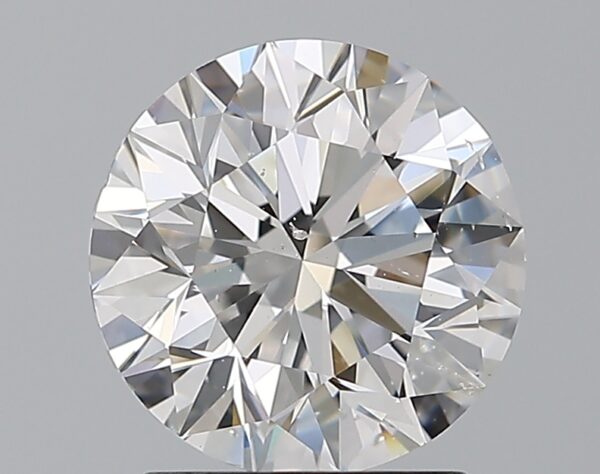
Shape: round
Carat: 2.01
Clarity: SI2
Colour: E
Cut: EX
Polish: EX
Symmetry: EX
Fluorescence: F
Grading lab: GIA
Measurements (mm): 7.97 x 8.02 x 5.07